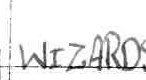
Label: Wizards